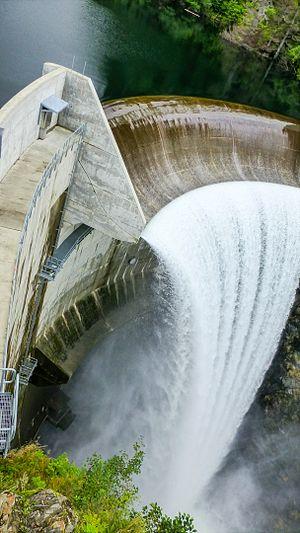
Blue Lake est un lac de 4,8 km de long situé à 10 km de la ville de Sitka sur l'Île Baranof.